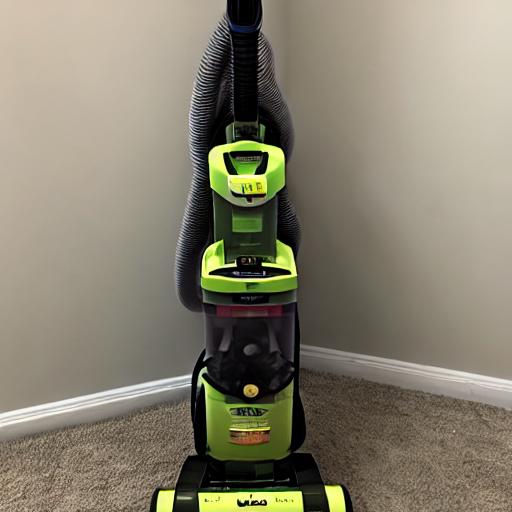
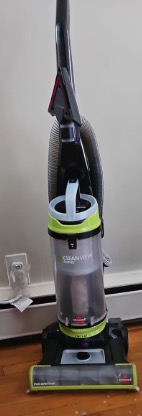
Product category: items_vacuum
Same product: no